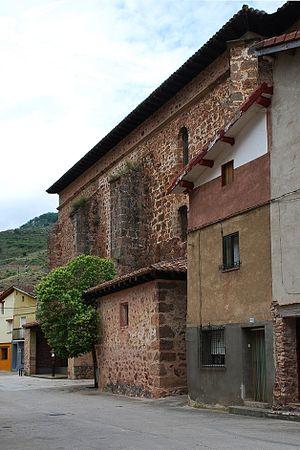
Tobía est une commune de la communauté autonome de La Rioja, en Espagne.